Castillo de los Tres Reyes Del Morro

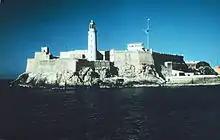
El Morro

On 1 July, the British launched a combined land and naval attack on the Morro. The fleet detached four ships of the line for this purpose: HMS "Stirling Castle", HMS "Dragon", HMS "Marlborough" and HMS "Cambridge". The naval and land artillery simultaneously opened fire on the Morro. However, naval guns were ineffective, and the fort was too high. Counter-fire from thirty guns of the Morro inflicted 192 casualties and seriously damaged the ships, one of which was later scuttled, forcing them to withdraw. Meanwhile, the bombardment by the land artillery was far more effective. By the end of the day, only three Spanish guns were still effective on the side of the Morro facing the British batteries. The next day, however, British breastworks around the Morro caught fire, and the batteries were burned down, destroying the product of much of the work undertaken since mid-June. Velasco immediately capitalised on this event, remounting many guns and repairing breaches in the fortifications of the Morro.